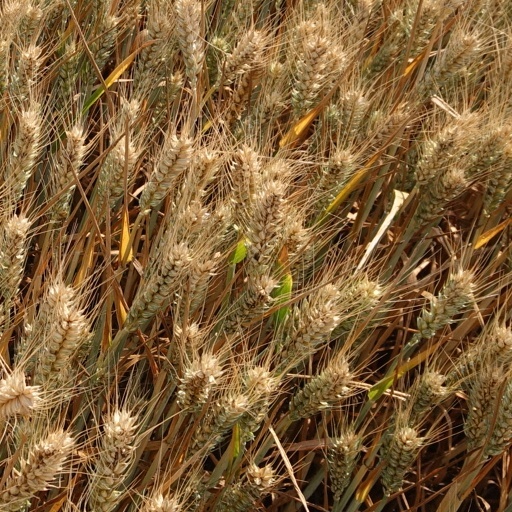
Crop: wheat